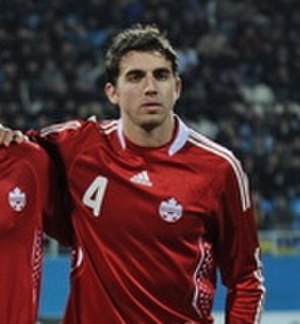
Dejan Jakovic
Dejan Jakovic er en canadisk fodboldspiller.